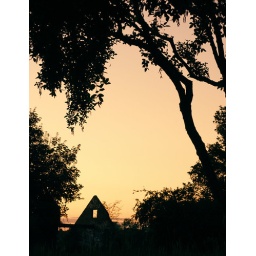
an old house has been standing here for years, in the woods near the river severn in shrewsbury